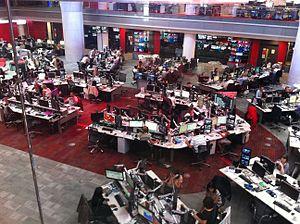
Cet article répertorie les principales agences de presse :